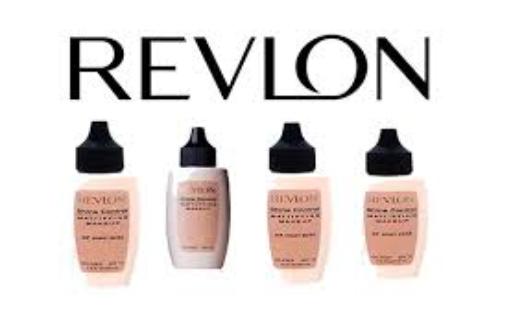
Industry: Necessities